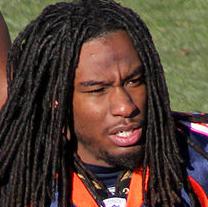
Age: 22